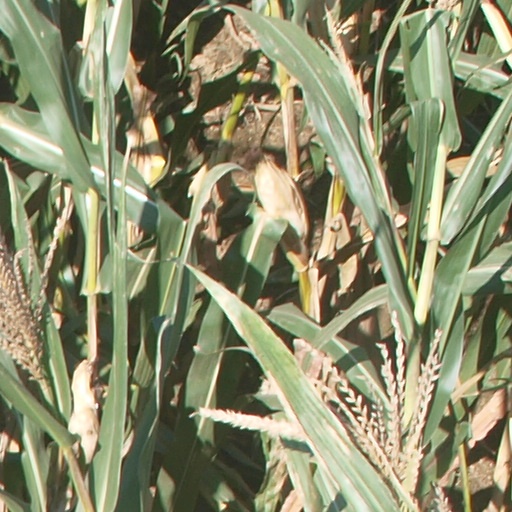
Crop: maize; corn